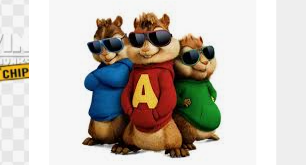
Portrait style: Cartoon Portrait